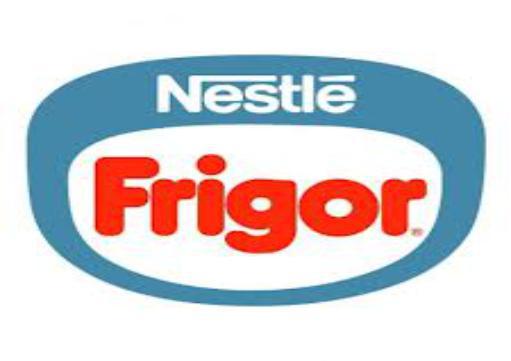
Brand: frigor
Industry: Food